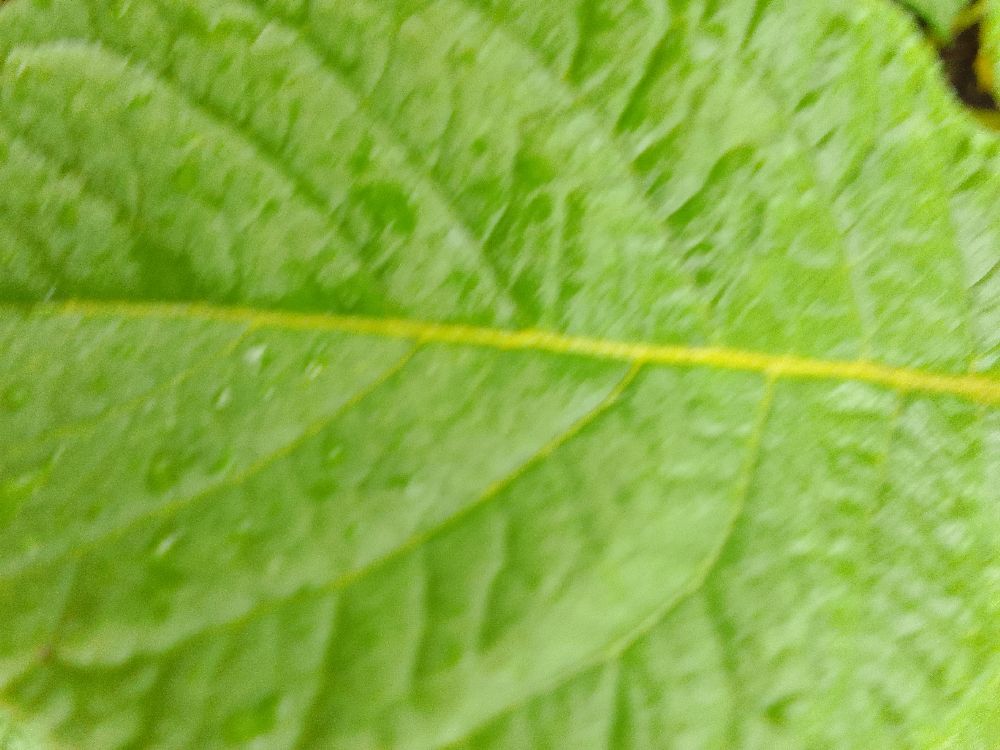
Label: Healthy